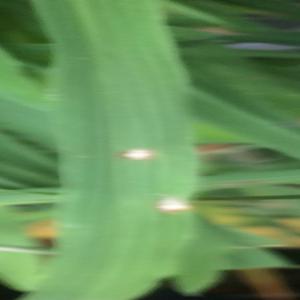
Disease: Blast